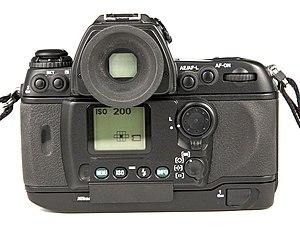
SLR Nikon F6 de dos
Le Nikon F6 est le dernier appareil photographique reflex mono-objectif argentique de la série F de Nikon. Le boîtier est tropicalisé et possède un viseur 100 %. Sa première commercialisation date de 2004.